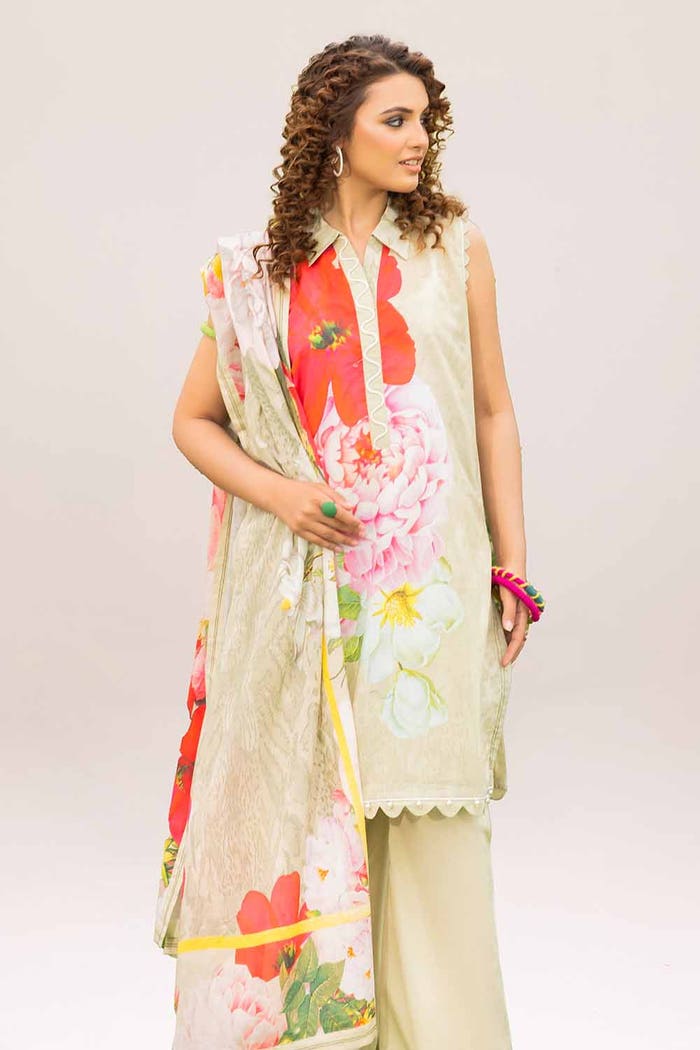
beige multi floral print lawn salwar suit